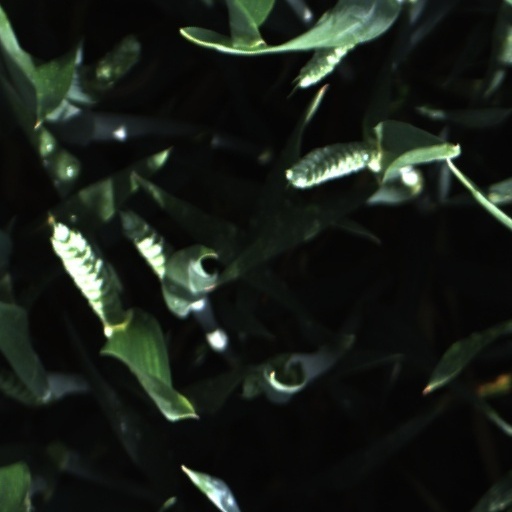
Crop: wheat